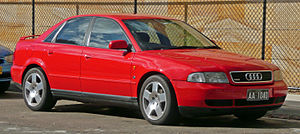
Audi A4 B5
Audi A4 Limousine (1994−1999)
Audi A4 B5 var en stor mellemklassebil fra Audi, som kom på markedet i efteråret 1994 som efterfølger for Audi 80. Bilen blev med næsten 1,7 mio. producerede eksemplarer en af Audis til dato mest populære bilmodeller.